Flyback chronograph

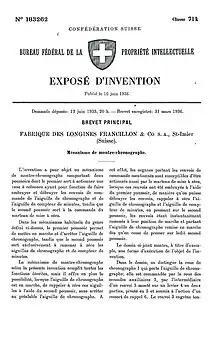
Patent attesting to the invention of the Flyback mechanism by Longines. The application was filed on June 12, 1935. The patent was registered on March 31, 1936.

The first model produced was a Longines wrist chronograph with a cal. 13.33Z in 1925. The flyback function served navigation and timing sporting events purposes in the 20th century. It was the first watch complication designed to record multiple time intervals such as calculating the time taken to travel between waypoints, measure fuel consumption or perform coordinated maneuvers. Longines filed the patent for the flyback mechanism on 12 June 1935. It was approved and registered on 16 June 1936.